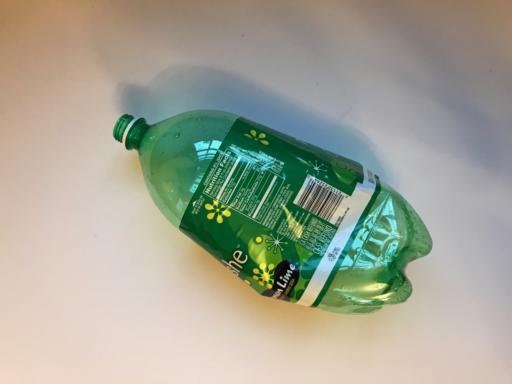
Label: plastic